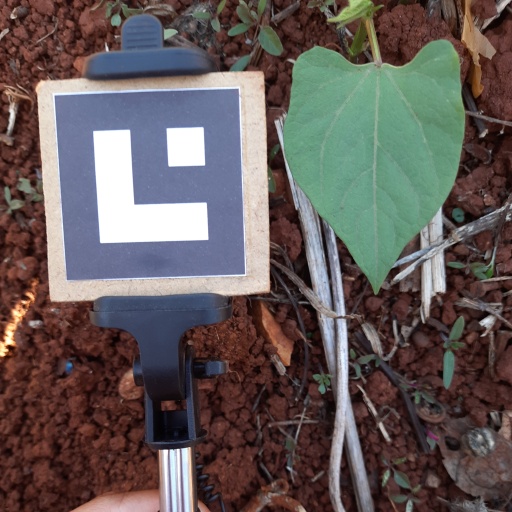
Observations: flat surface, no eating holes, under shade